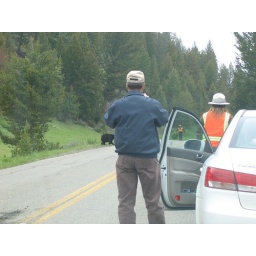
A brown bear in Yellowstone park